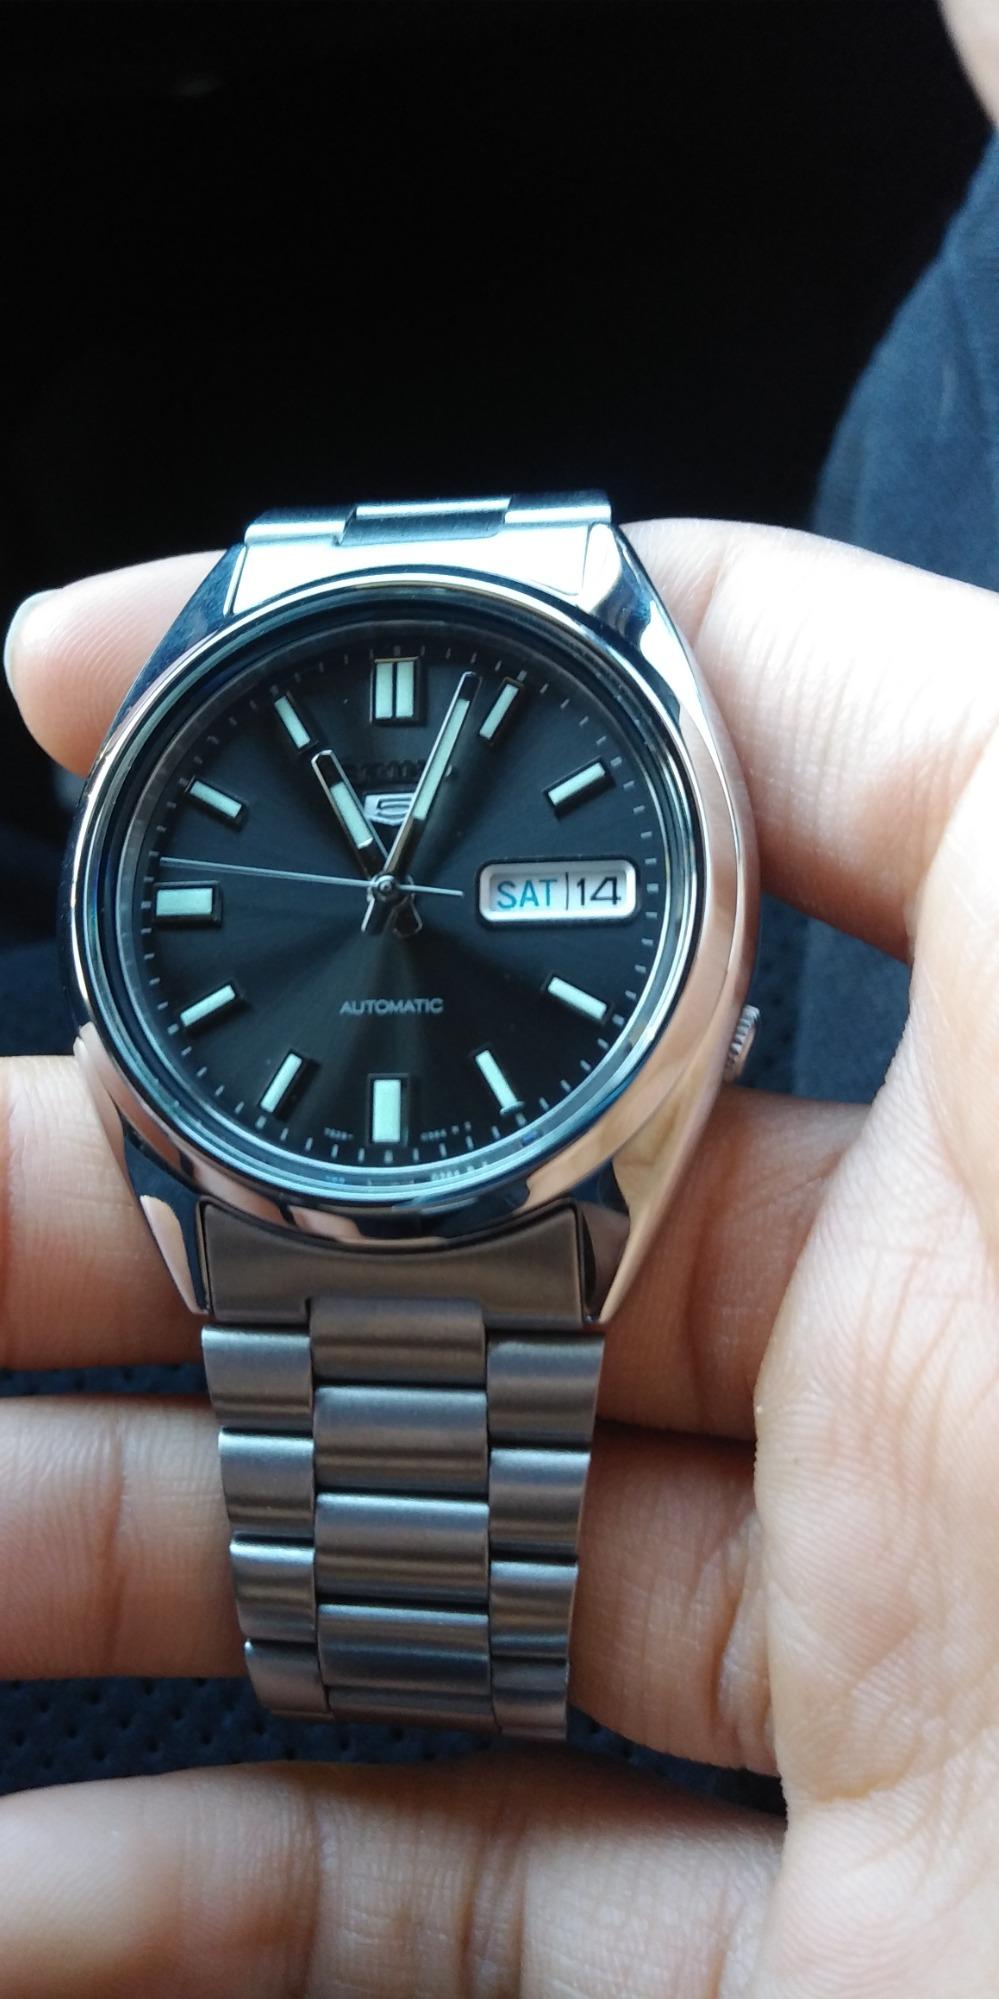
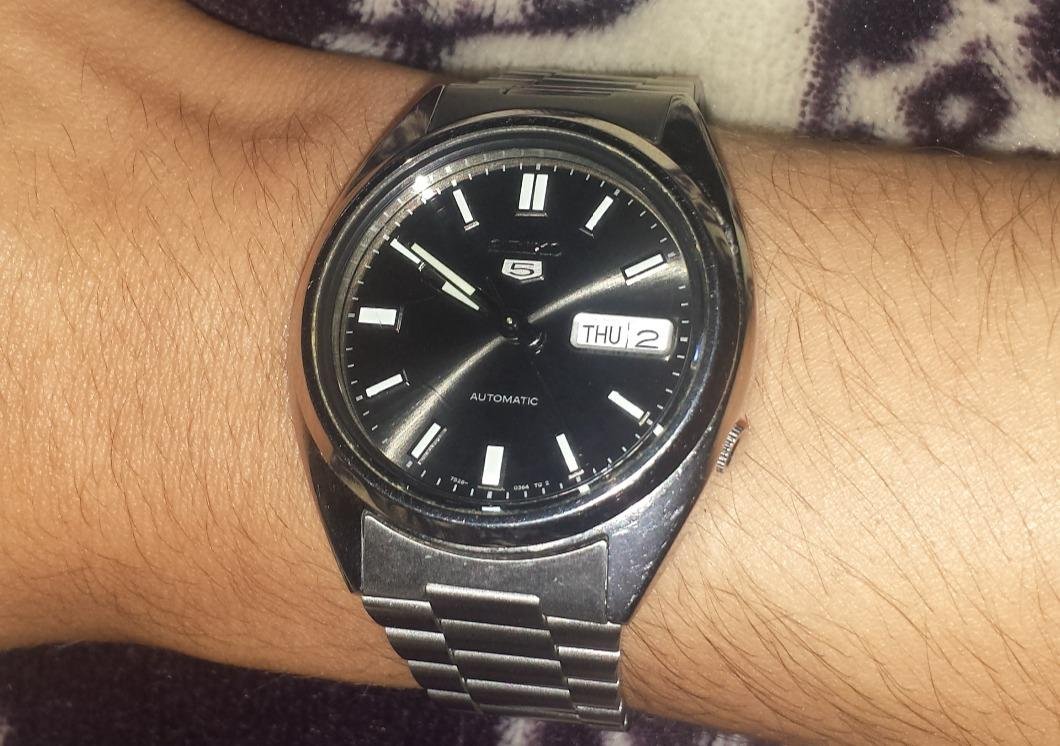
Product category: accessories_watch
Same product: yes